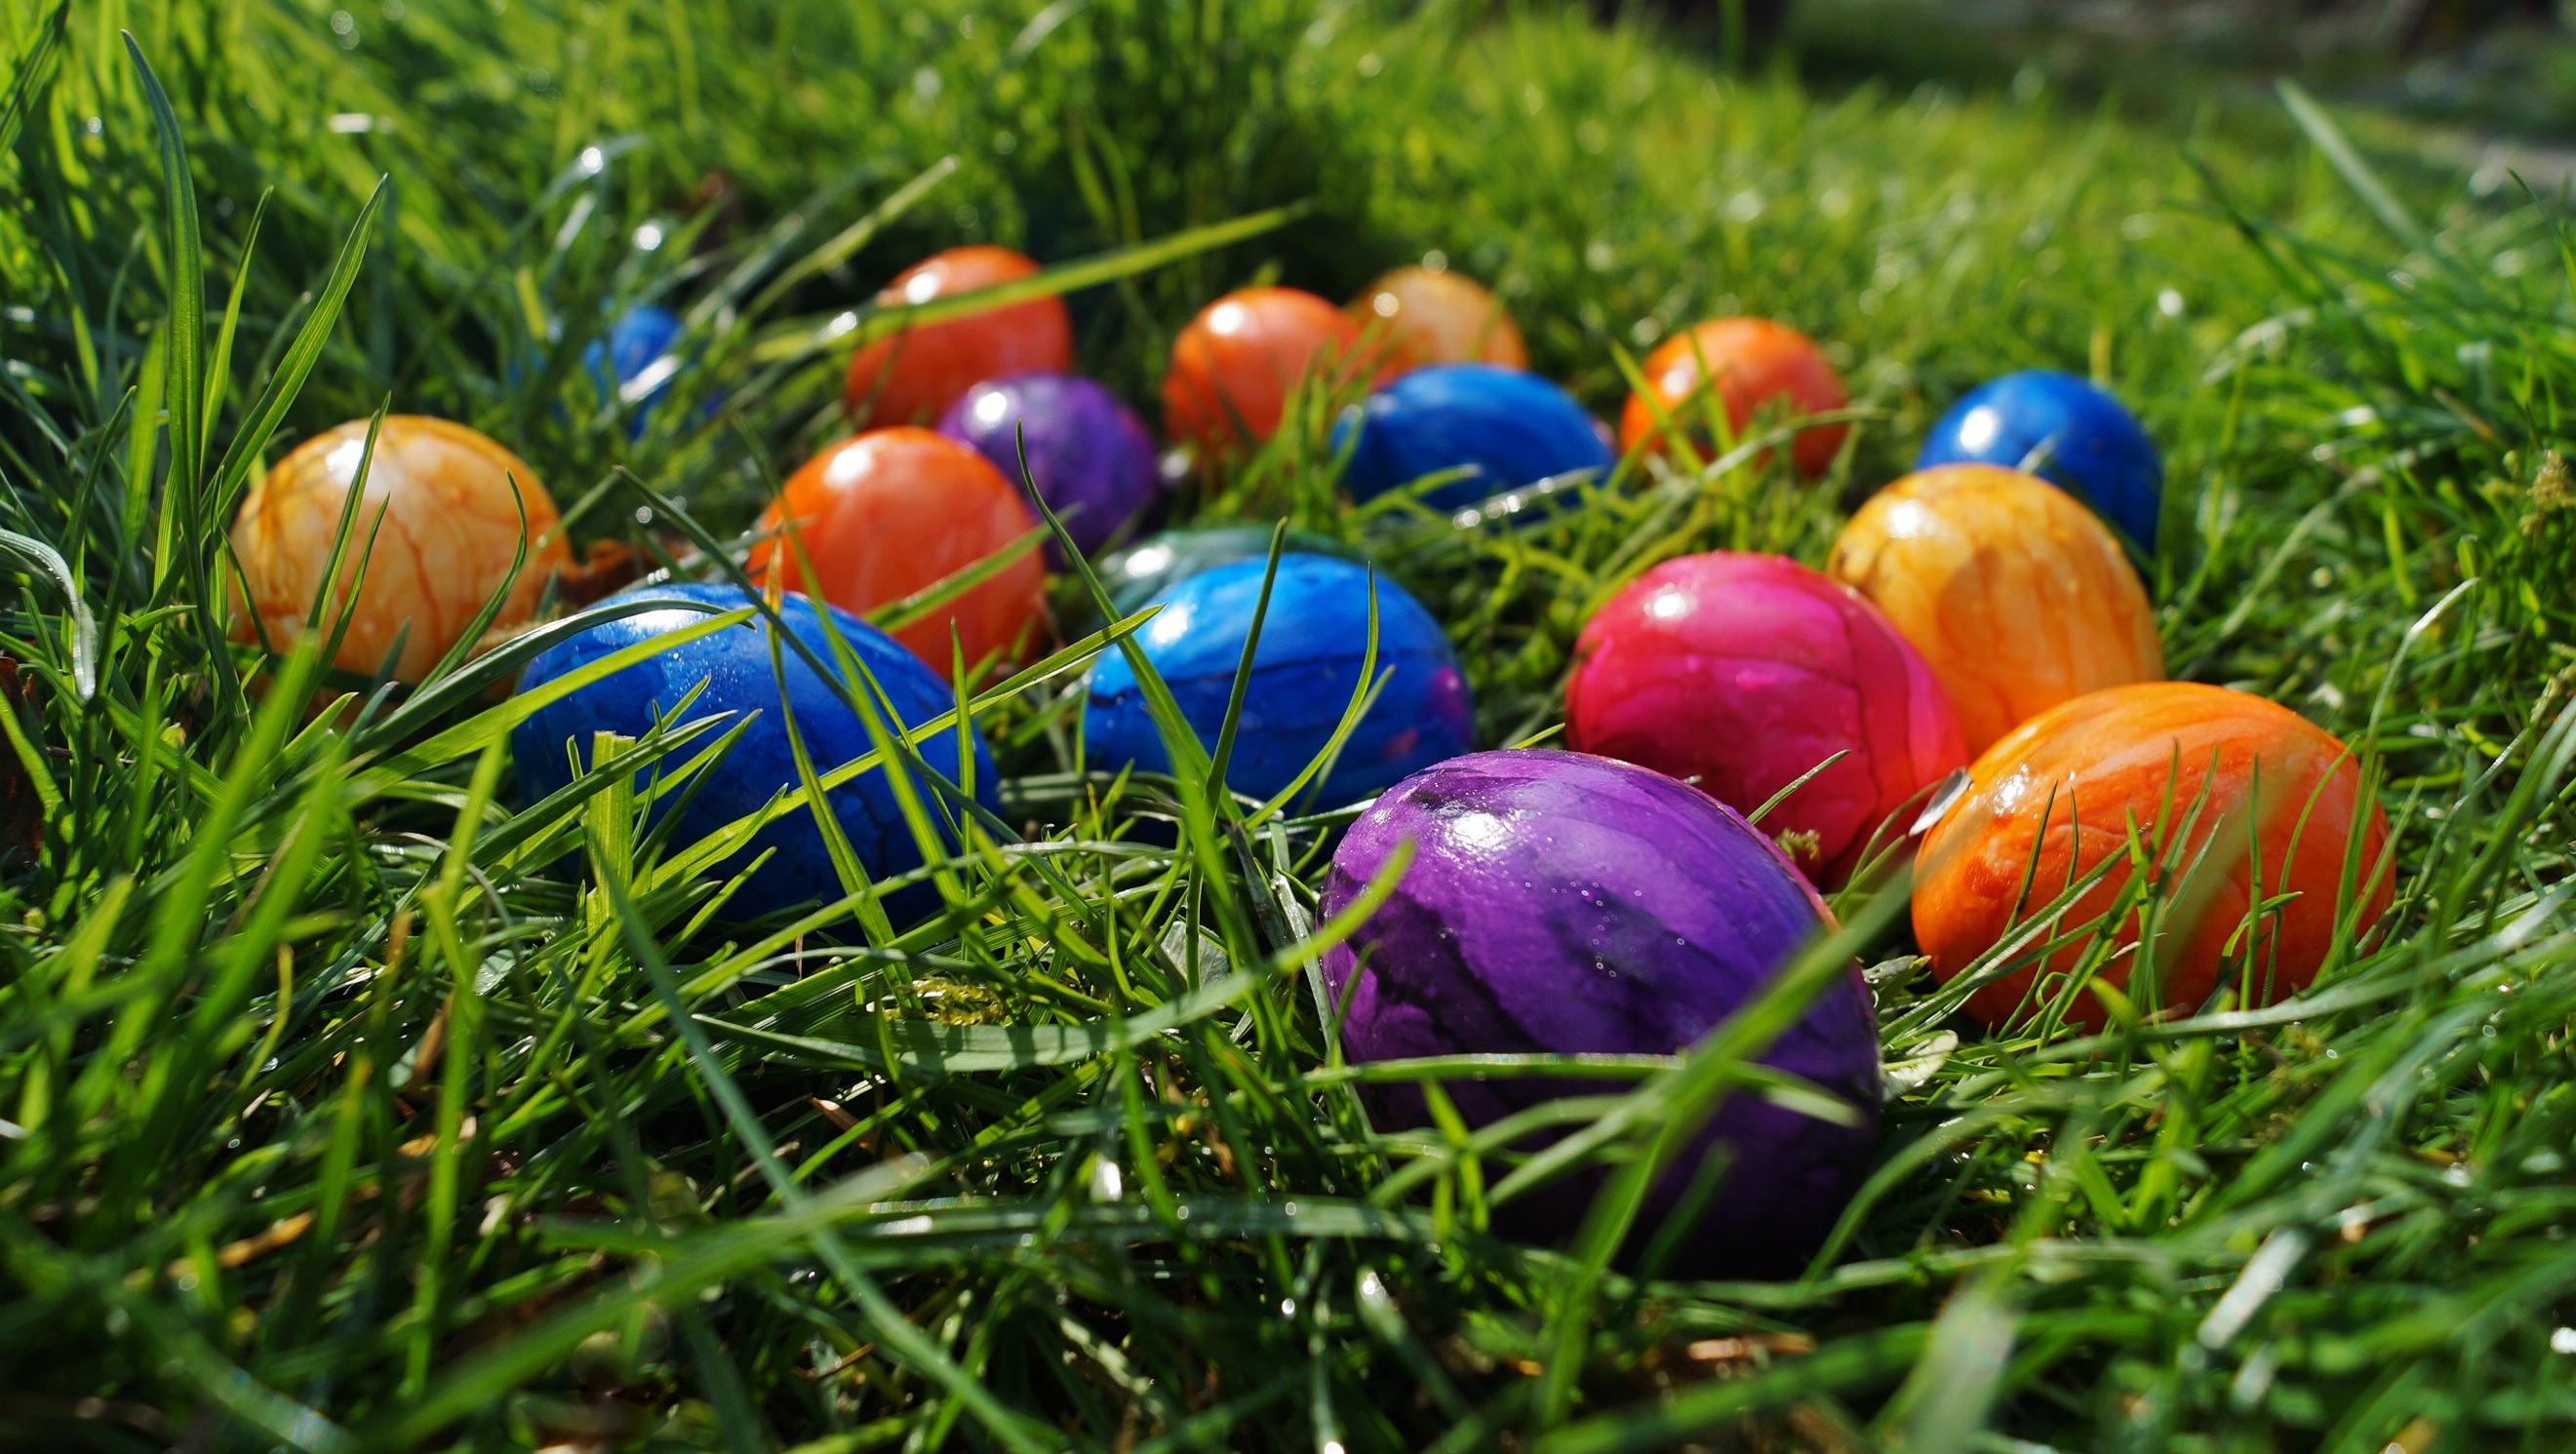
grass, lawn, meadow, flower, food, produce, autumn, garden, eggs, easter, easter egg, in the grass, color eggs